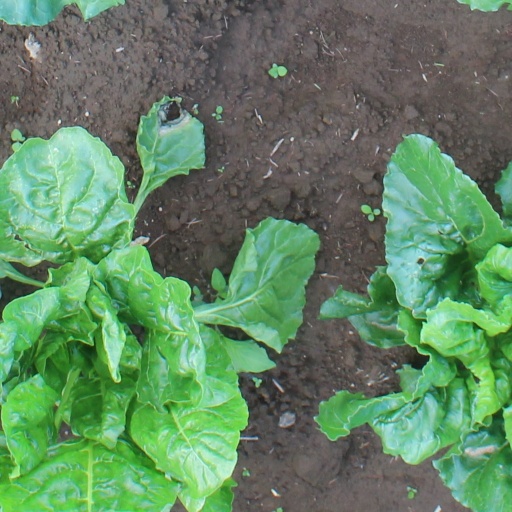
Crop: sugar beet